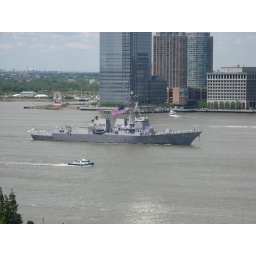
Fleet week ships rolling in from my office window